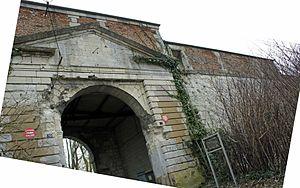
La Porte, vers la ville, du château de Rethel.
Rethel est une commune française, sous-préfecture du département des Ardennes, en région Grand Est. Ses habitants sont appelés les Rethélois.